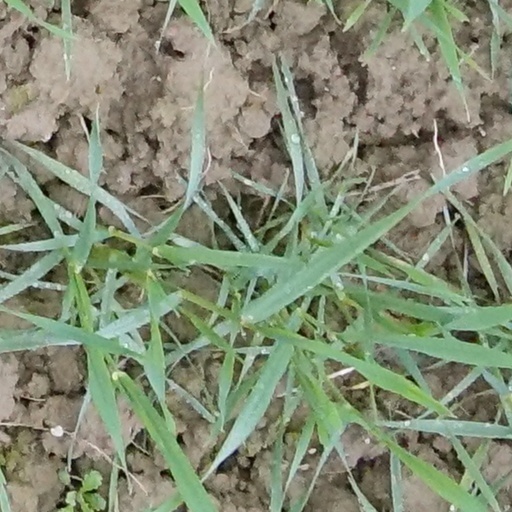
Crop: wheat